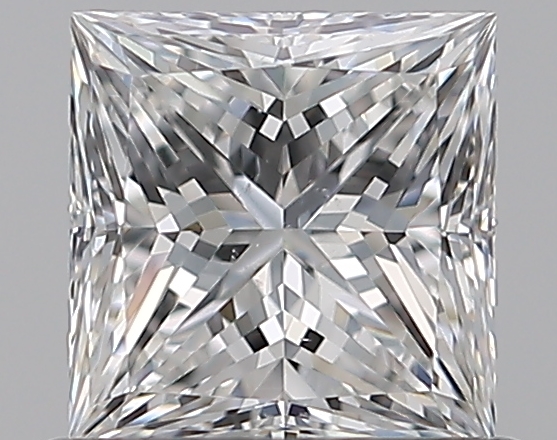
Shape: princess
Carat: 0.72
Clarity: SI1
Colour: F
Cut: EX
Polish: VG
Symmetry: VG
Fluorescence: N
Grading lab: GIA
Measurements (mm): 5.04 x 4.9 x 3.5